Rolleiflex

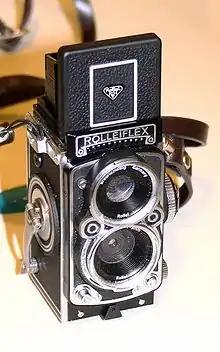
Rolleiflex minidigi digital camera

There are two models of miniature Rolleiflex cameras. These are not true Rolleiflex cameras but are miniature reproductions of the Rolleiflex TLR design produced under licence by the German camera manufacturer Minox. The cameras are manufactured by the Japanese company Sharan Megahouse. One model is a miniature digital camera, the other is a miniature Rolleiflex TLR film camera.